No. 14 Squadron RAF

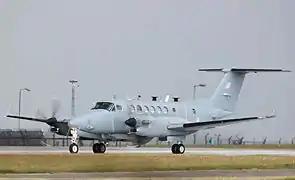
A Beechcraft Shadow R1 in June 2011

On 17 August 1942, 14 Squadron was withdrawn from operations to convert to the Martin Marauder, the first RAF Squadron to operate this American bomber. The squadron flew its first operational mission with the Marauder, a maritime reconnaissance mission on 26 October 1942. The squadron used its Marauders for long-range maritime reconnaissance missions, minelaying and anti-shipping attack with torpedoes over the Aegean. The squadron's Marauders sank a tanker with torpedoes on 19 January 1943 and two more merchant ships on 21 February. In March 1943, it started performing anti-submarine missions and long-range maritime reconnaissance missions, finding targets to be attacked by other anti-shipping units, operating out of Blida and then Maison Blanche in Algeria. In May 1943 the squadron supplemented its Marauders by six ex-USAAF P-51A Mustangs on loan, which equipped an additional flight for offensive operations, but these were returned to the USAAF in July, the squadron continuing to operate the Marauder. It operated detachments in Italy and Sardinia, moving completely to Alghero in Sardinia in June 1944. In July 1944, the squadron began to operate maritime patrol operations in conjunction with the Bristol Beaufighters of 39 Squadron, with a Marauder cruising offshore and directing Beaufighters to attack any shipping spotted. The squadron flew its last Marauder mission on 21 September that year, leaving its equipment behind when it transferred back to the UK.